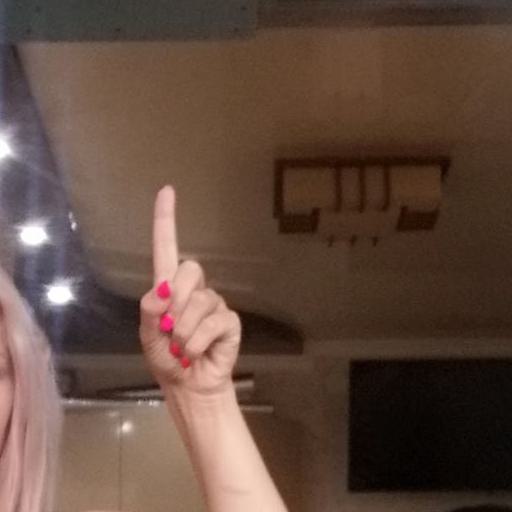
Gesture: one